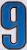
Number: 9